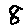
Label: 8